Street names in Barcelona

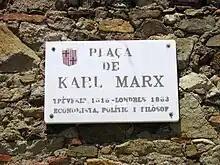
Plaça de Karl Marx.

In 1980 a "Nomenclàtor de les vies públiques" (gazetteer of public roads) was published that included the new changes made in the naming of streets, but nevertheless noted numerous gaps in the meaning of some of the streets of ancient origin. It was then proposed the attribution of unknown streets to homonymous characters listed in the "Gran Enciclopèdia Catalana", a fact that, however, distorted their initial attribution. Thus, for example, Calvet Street was dedicated to the poet and playwright Damas Calvet i de Budallès; however, it was later found out that it came from the owner of the land, Maria del Remei Calvet i Sagrera, so the dedication was changed again. The new version of the Gazetteer of 1996, in which more time was dedicated to research, corrected many of these errors and gaps.